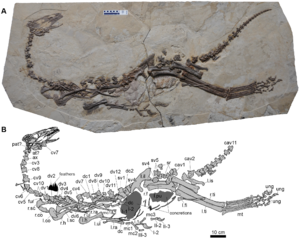
Jianchangosaurus est un genre éteint de dinosaures à plumes du clade des thérizinosaures qui vivait dans le biote de Jehol, il y a approximativement 126 millions d'années, durant le Crétacé inférieur.